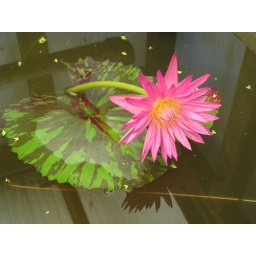
Tropical water lilies are propigated in a green house and taken inside in the winter.